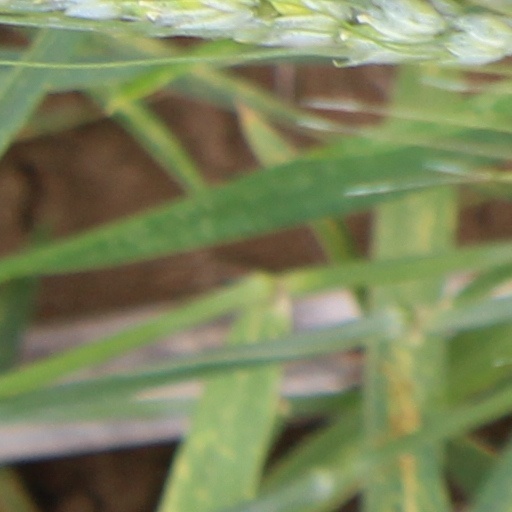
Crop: wheat